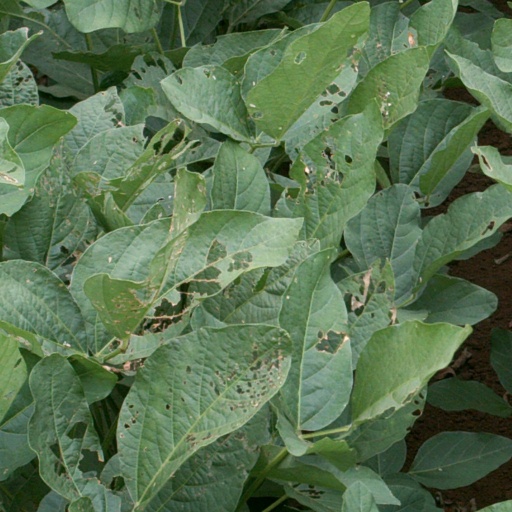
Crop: soybean